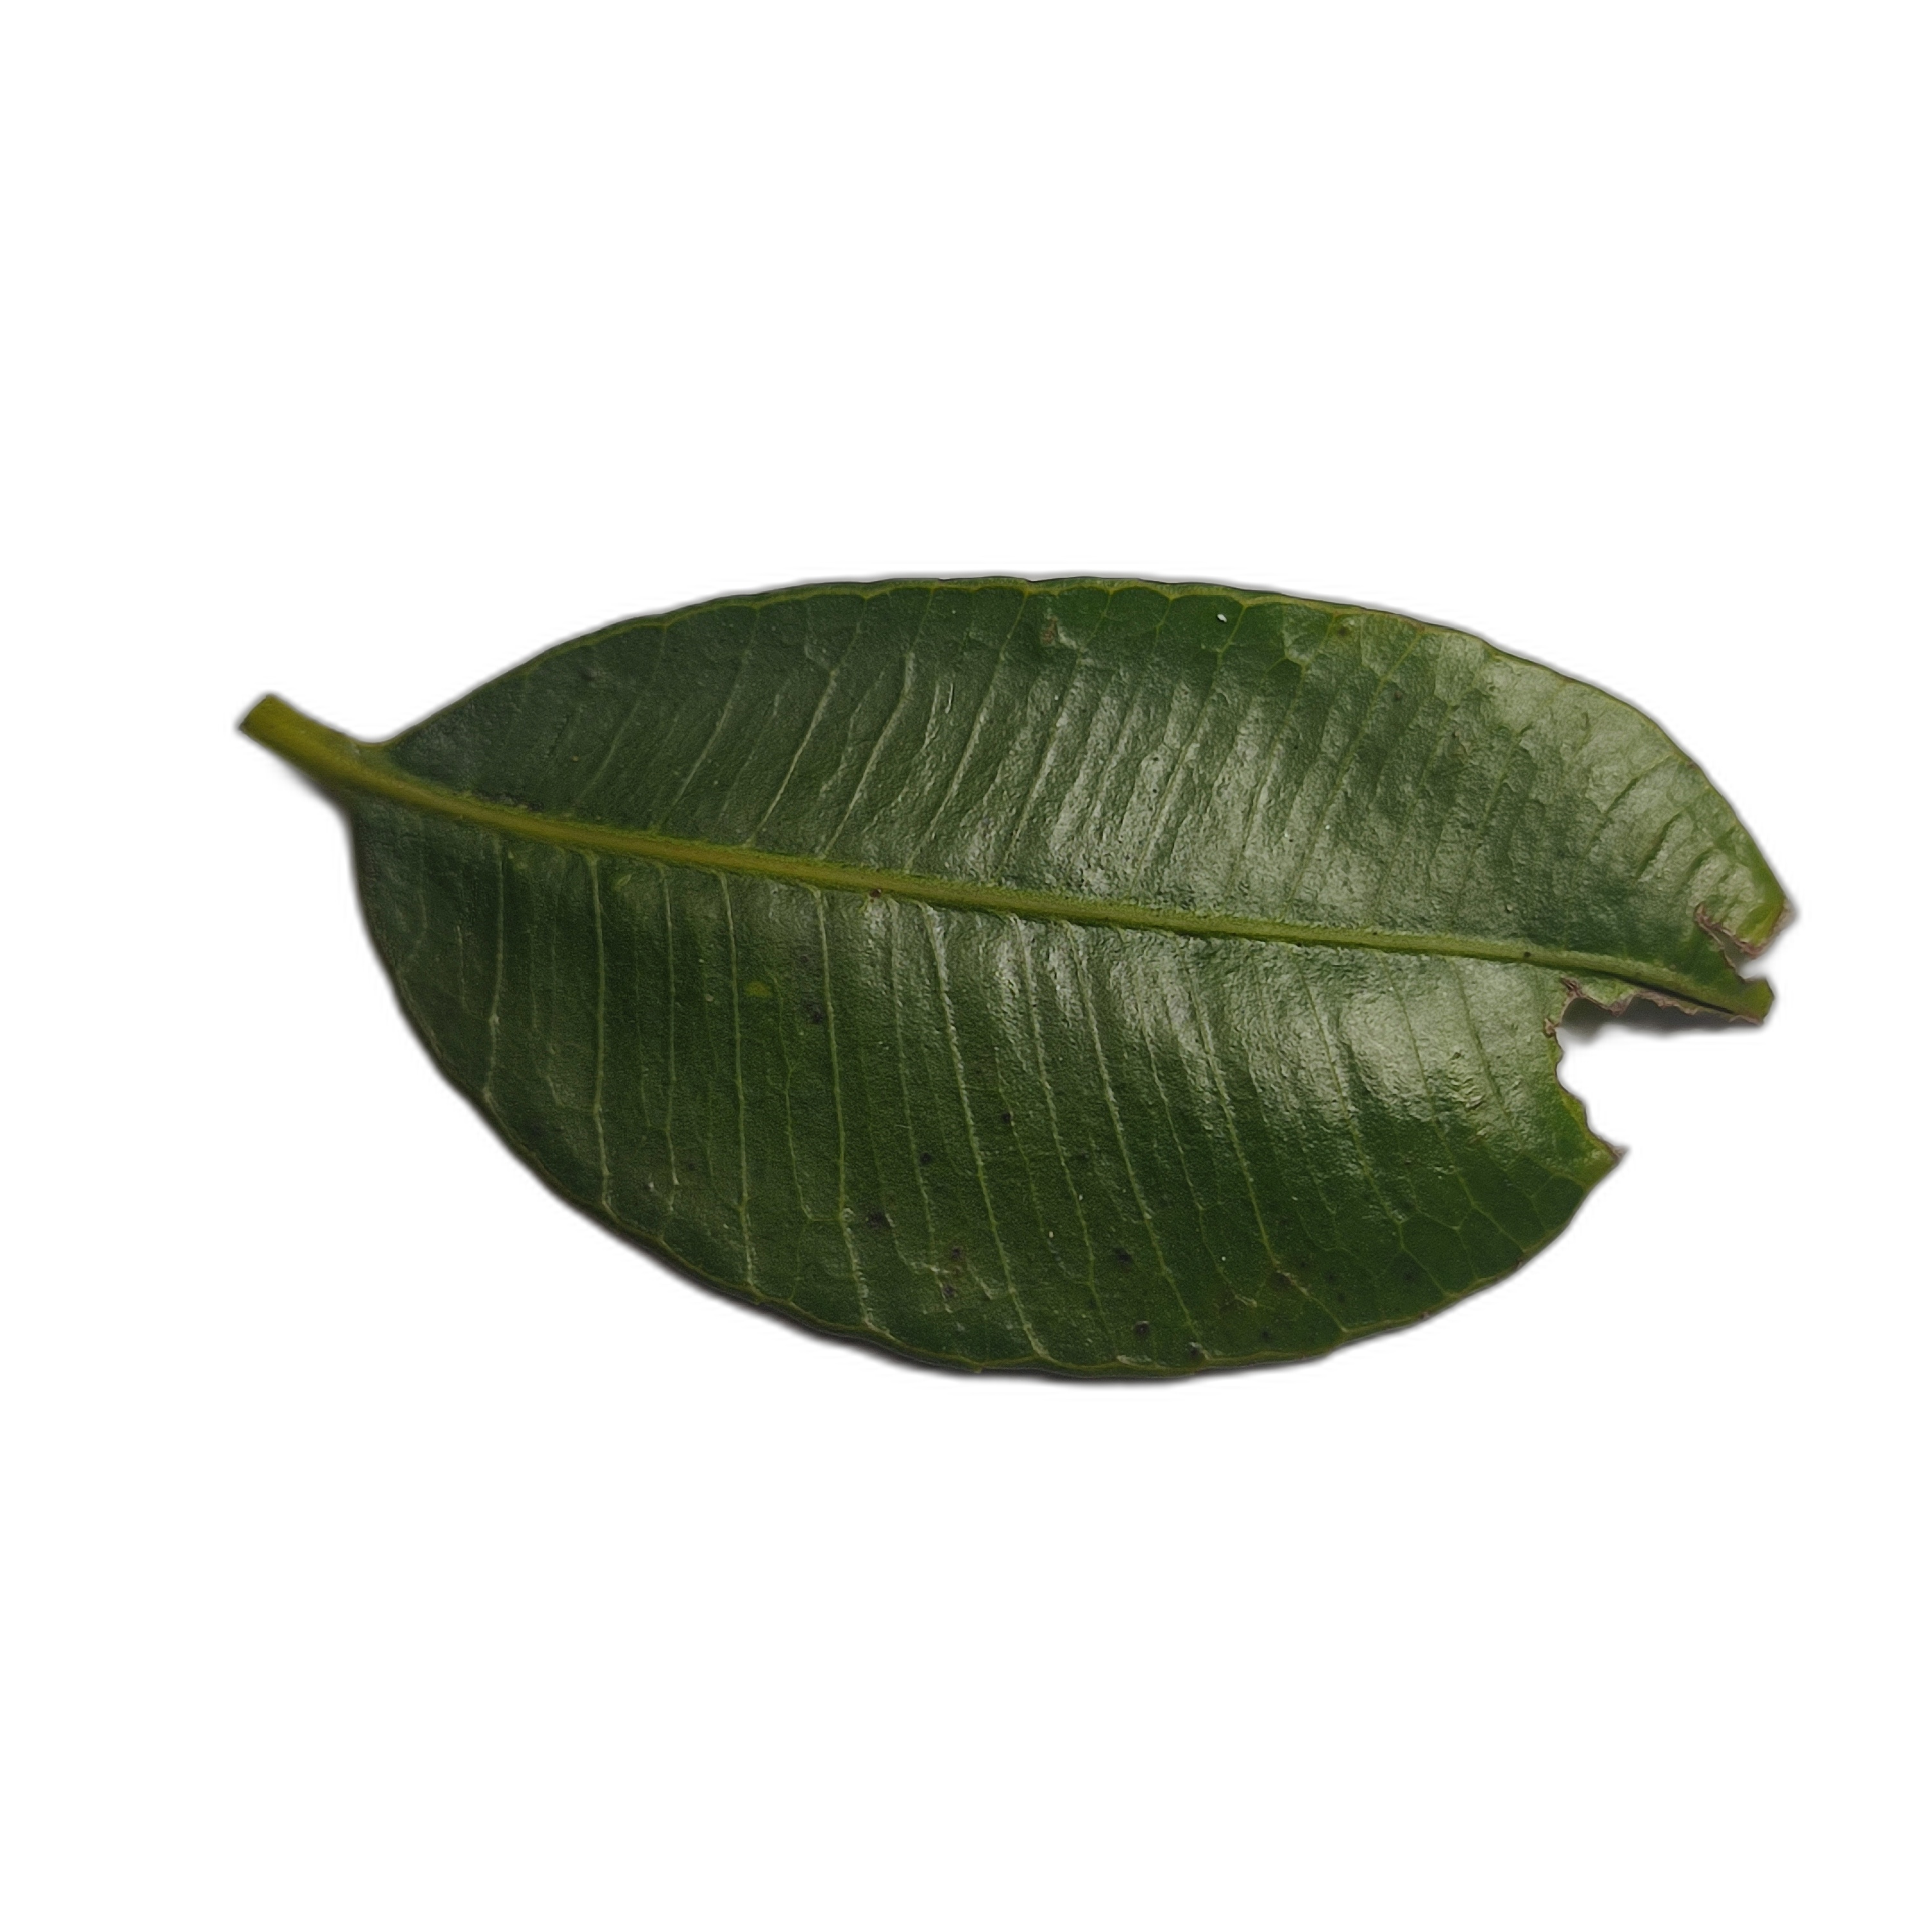
Label: healthy